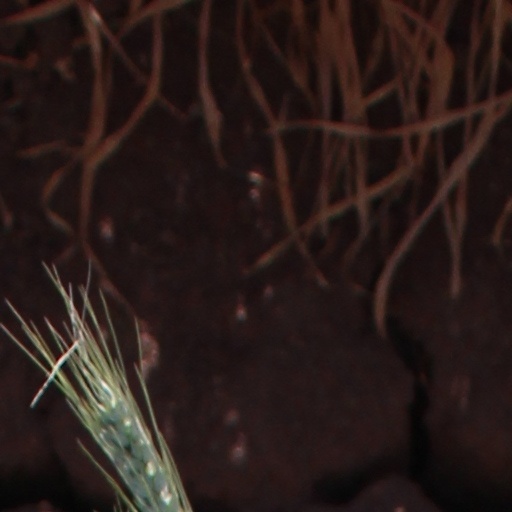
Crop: wheat